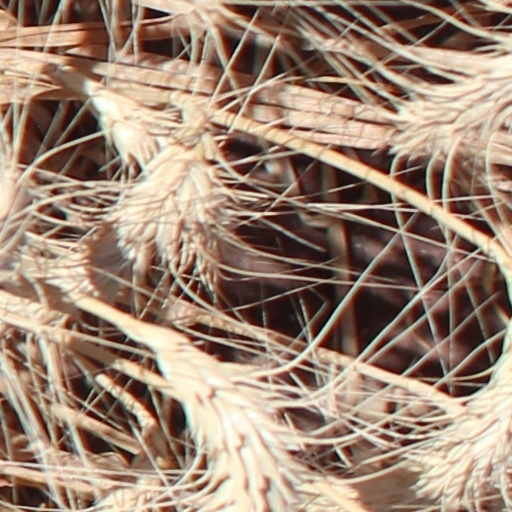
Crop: wheat